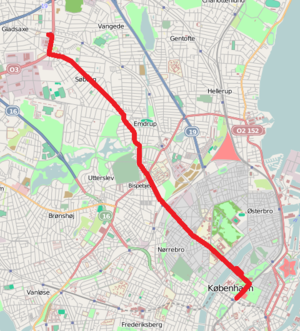
Linje 6A / Linjeføring
Linje 6A's linjeføring mellem Buddinge st. og Nørreport st.
Linje 6A er en buslinje i København, der kører mellem Buddinge st. og Nørreport st.. Linjen er en del af Movias A-busnet og er udliciteret til Arriva, der driver linjen fra sit garageanlæg i Gladsaxe. Med ca. 9,2 mio. passagerer i 2019 er den en af de mest benyttede af Movias buslinjer. Linjen betjener blandt andet Søborg, Emdrup, Nørrebro og Indre By.